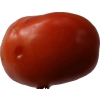
Label: tomato